Sunnyside Sugar Plantation

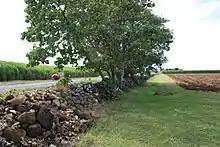
Dry-rubble wall, 2009

The dry-rubble wall extends for about along the frontage of the former Sunnyside Sugar Plantation along Windermere Road. It is constructed of local surface volcanic rock, colloquially known as blue metal, collected when the land was being cleared for sugar cultivation in the 1880s. Some of the rocks show signs of spalling prior to removal from the fields. The wall is composed of larger rocks on the outside with smaller rocks piled into the cavity and used to fill the gaps between the larger ones. This process has been repeated upwards in the layers. There is no mortar used in the construction.